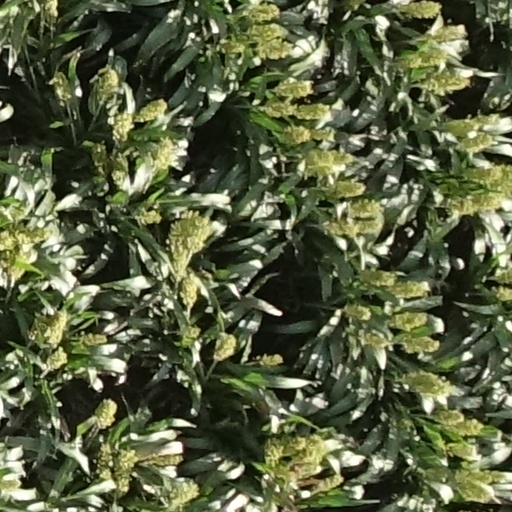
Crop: sorghum